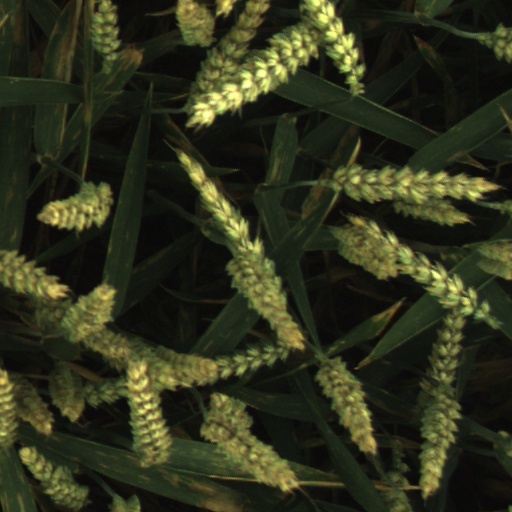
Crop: wheat